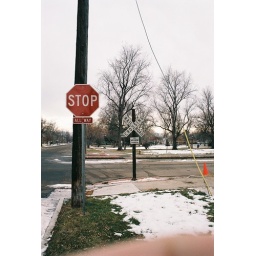
A railroad running through the middle of a road in Longmont, Colorado.